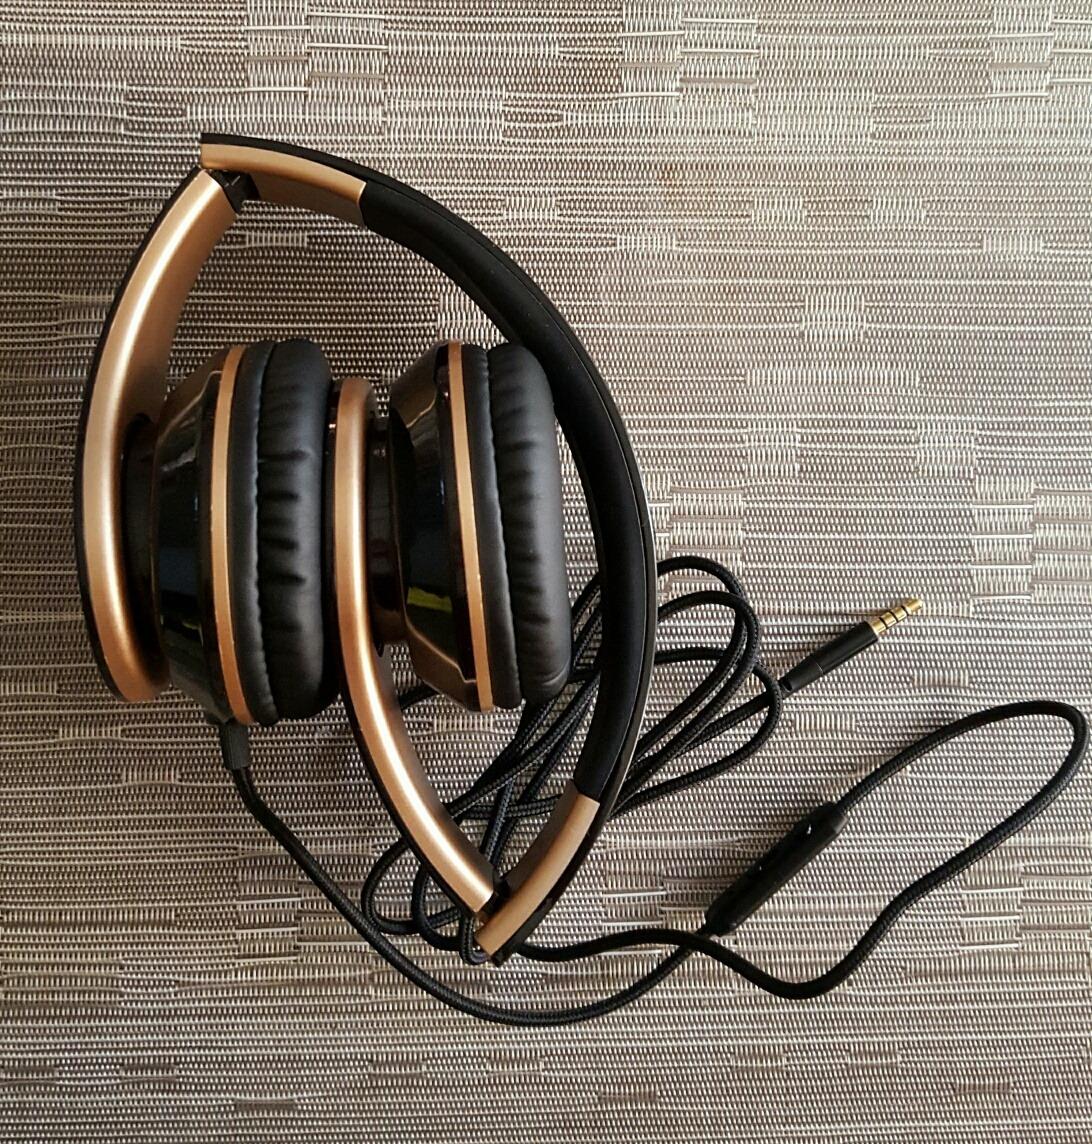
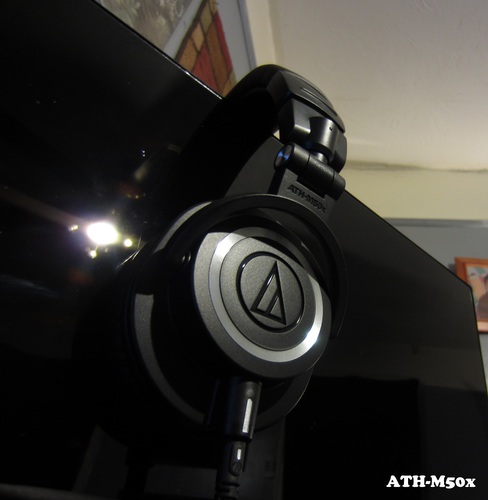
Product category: headphones
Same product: no